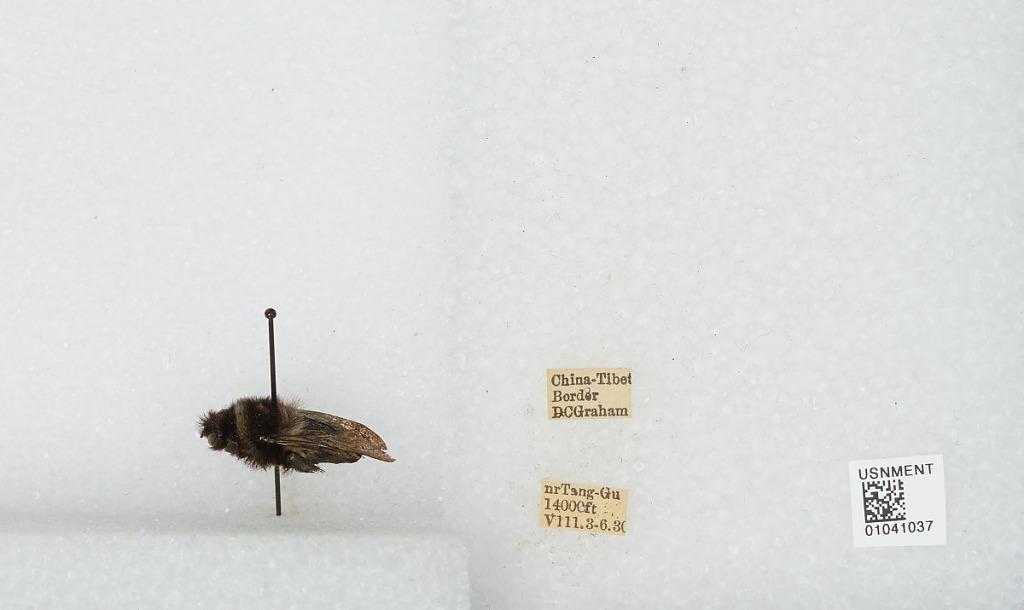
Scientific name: Bombus sp.
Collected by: D. Graham
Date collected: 1930-8-3
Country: China
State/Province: Sichuan
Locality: near Tang-Gu